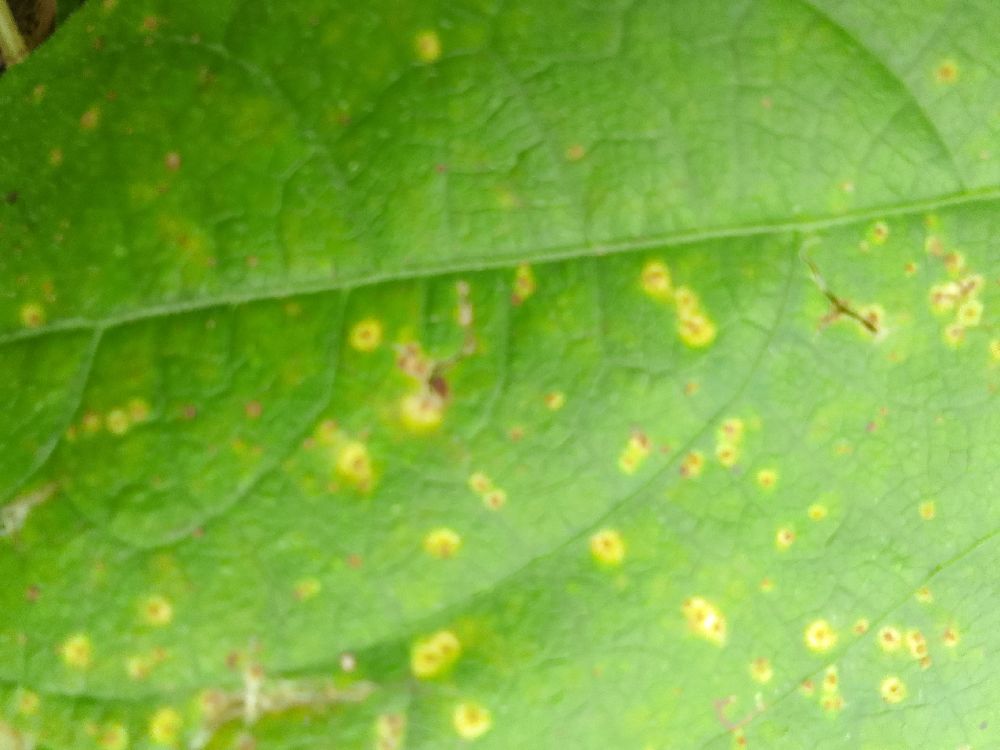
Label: rust